Jeanette Dincin

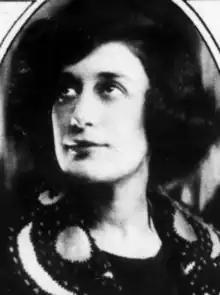
Jeanette Dincin, from a 1924 publication

Jeanette Dincin Ysaÿe (August 26, 1902 – November 1967), also seen as Jeannette Dincin Ysaÿe, was an American violinist and violin teacher. She was a student and personal secretary of Eugène Ysaÿe, and became his wife in 1927.